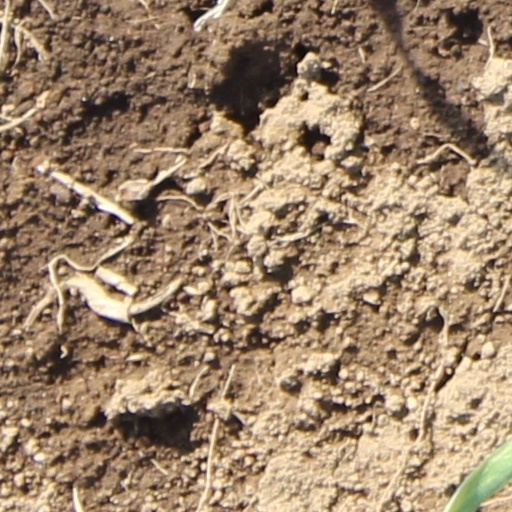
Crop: wheat